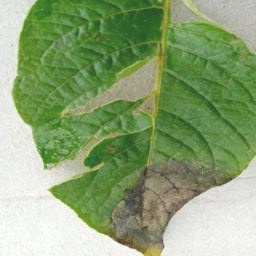
Etiqueta: Late Blight